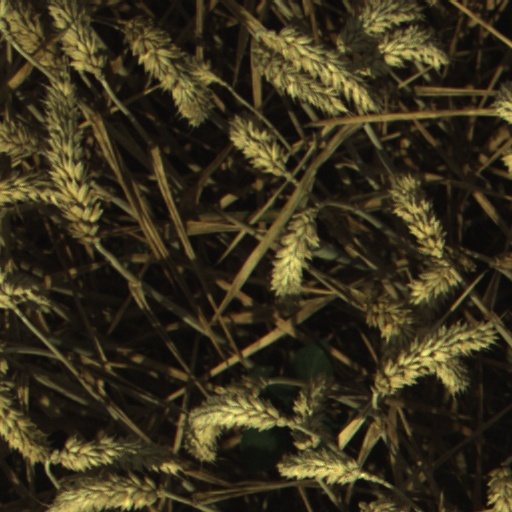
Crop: wheat